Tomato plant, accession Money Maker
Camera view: horizontal (90 deg, fisheye); turntable rotation: 120 degrees
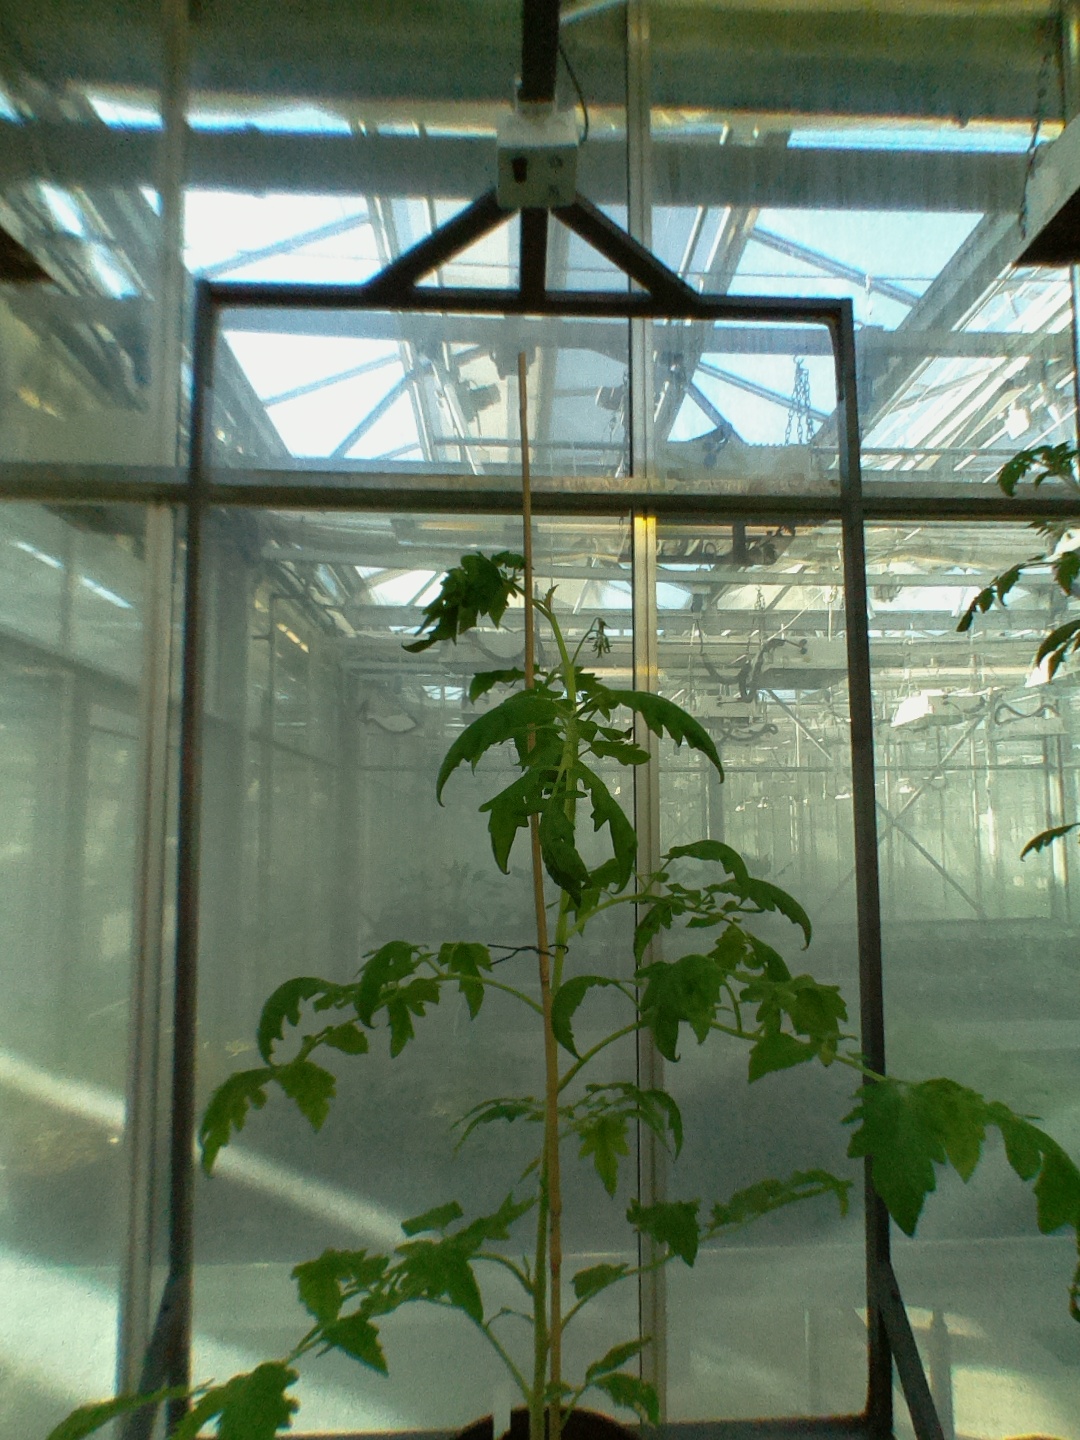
BBCH growth stage 60: First flowers open